San Pier Niceto

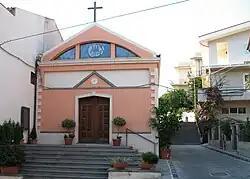
Chiesa Maria Immacolata - San Pier marina

San Pier Niceto (Sicilian: San Pieru Nicetu) is a "comune" (municipality) in the Province of Messina in the Italian region Sicily, located about east of Palermo and about west of Messina. As of 31 December 2004, it had a population of 3,084 and an area of .